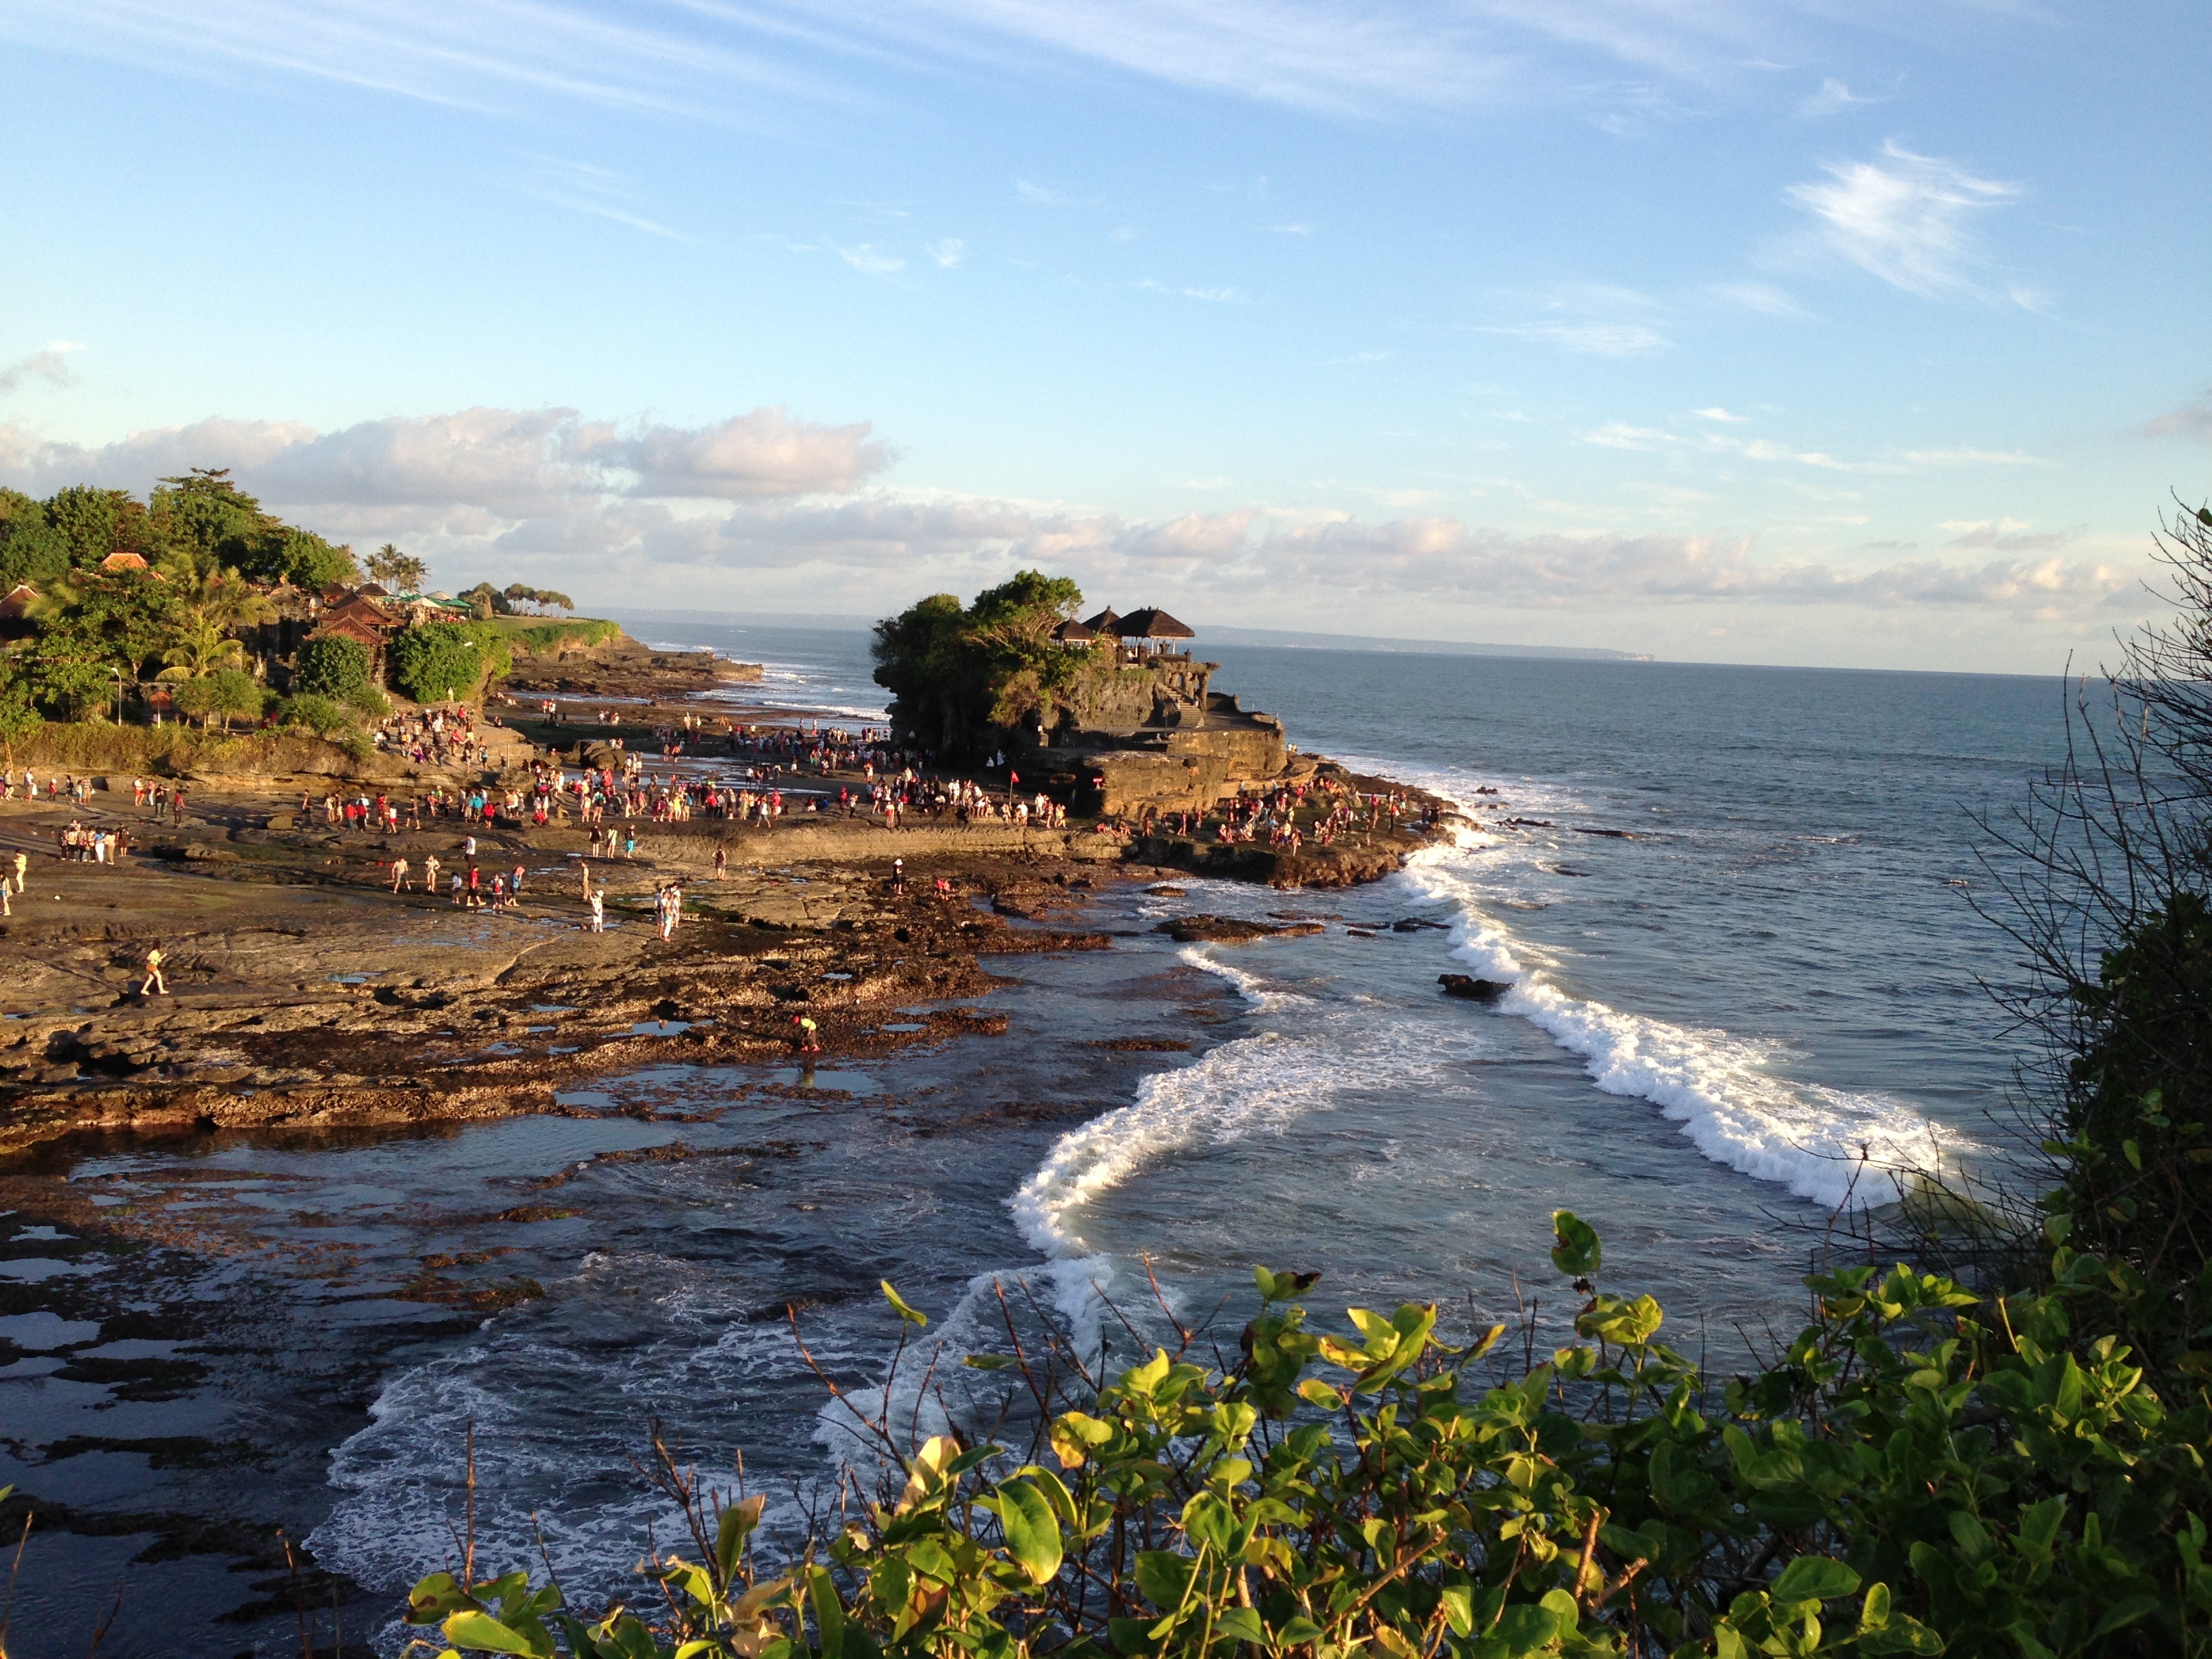
beach, landscape, sea, coast, water, nature, rock, ocean, shore, wave, vacation, cliff, cove, bay, terrain, body of water, cape, bali, landform, tanah lot